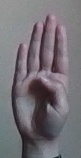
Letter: kaaf